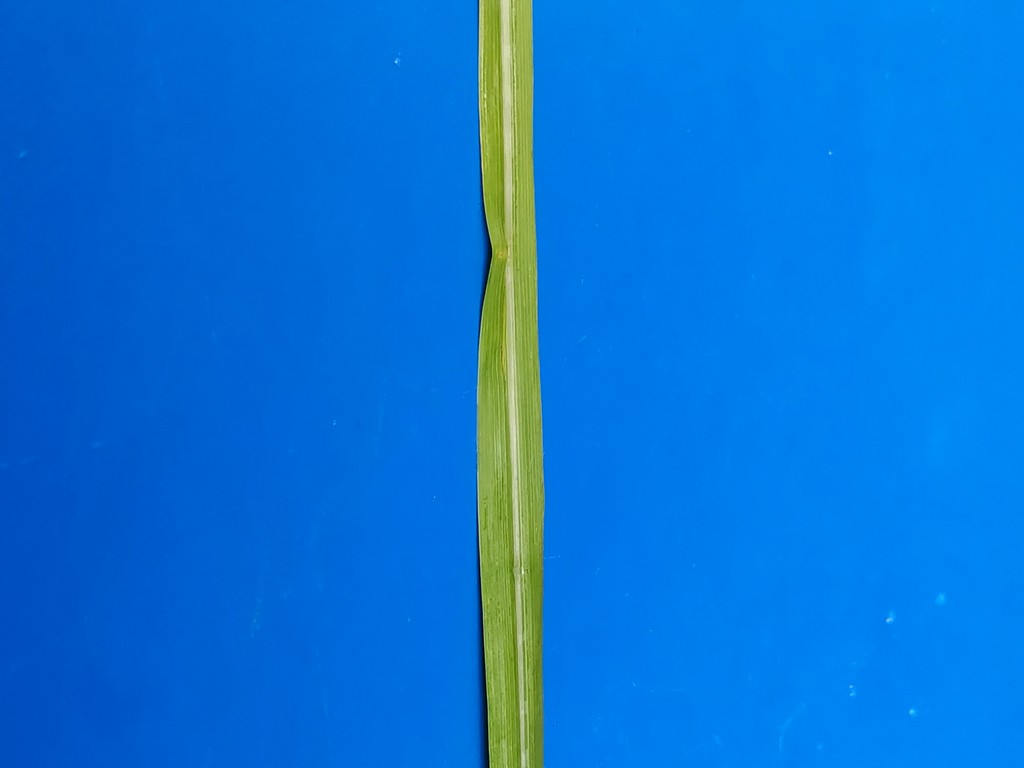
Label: Healthy